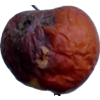
Label: apples